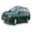
Label: automobile